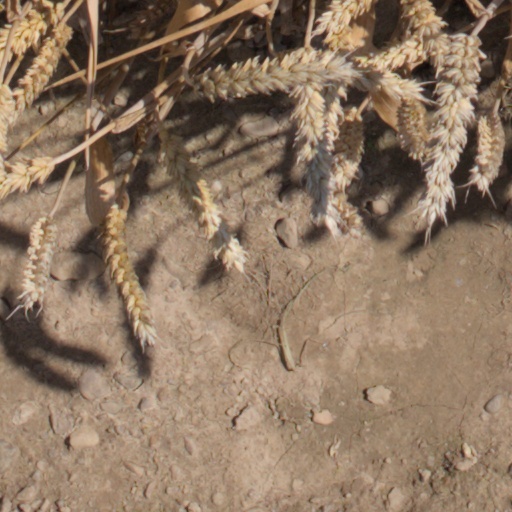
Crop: wheat